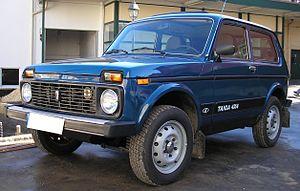
AvtoVAZ est le premier constructeur automobile russe, loin devant le deuxième GAZ. Initialement nommé VAZ, la société a pris son nom actuel en 1993. L'entreprise AvtoVAZ est plus connue en France et en Belgique sous sa marque Lada.
La Lada Niva est une automobile de la marque Lada commercialisée depuis 1977.